Maurice Schwartz

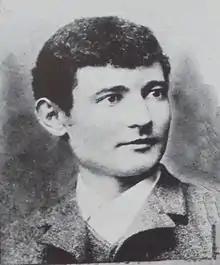

Maurice Schwartz, born Avram Moishe Schwartz (June 18, 1890 – May 10, 1960), born in the Volhynia province of the Russian Empire, was a stage and film actor active in the United States. He founded the Yiddish Art Theatre and its associated school in 1918 in New York City and was its theatrical producer and director. He also worked in Hollywood, mostly as an actor in silent films but also as a film director, producer, and screenwriter.